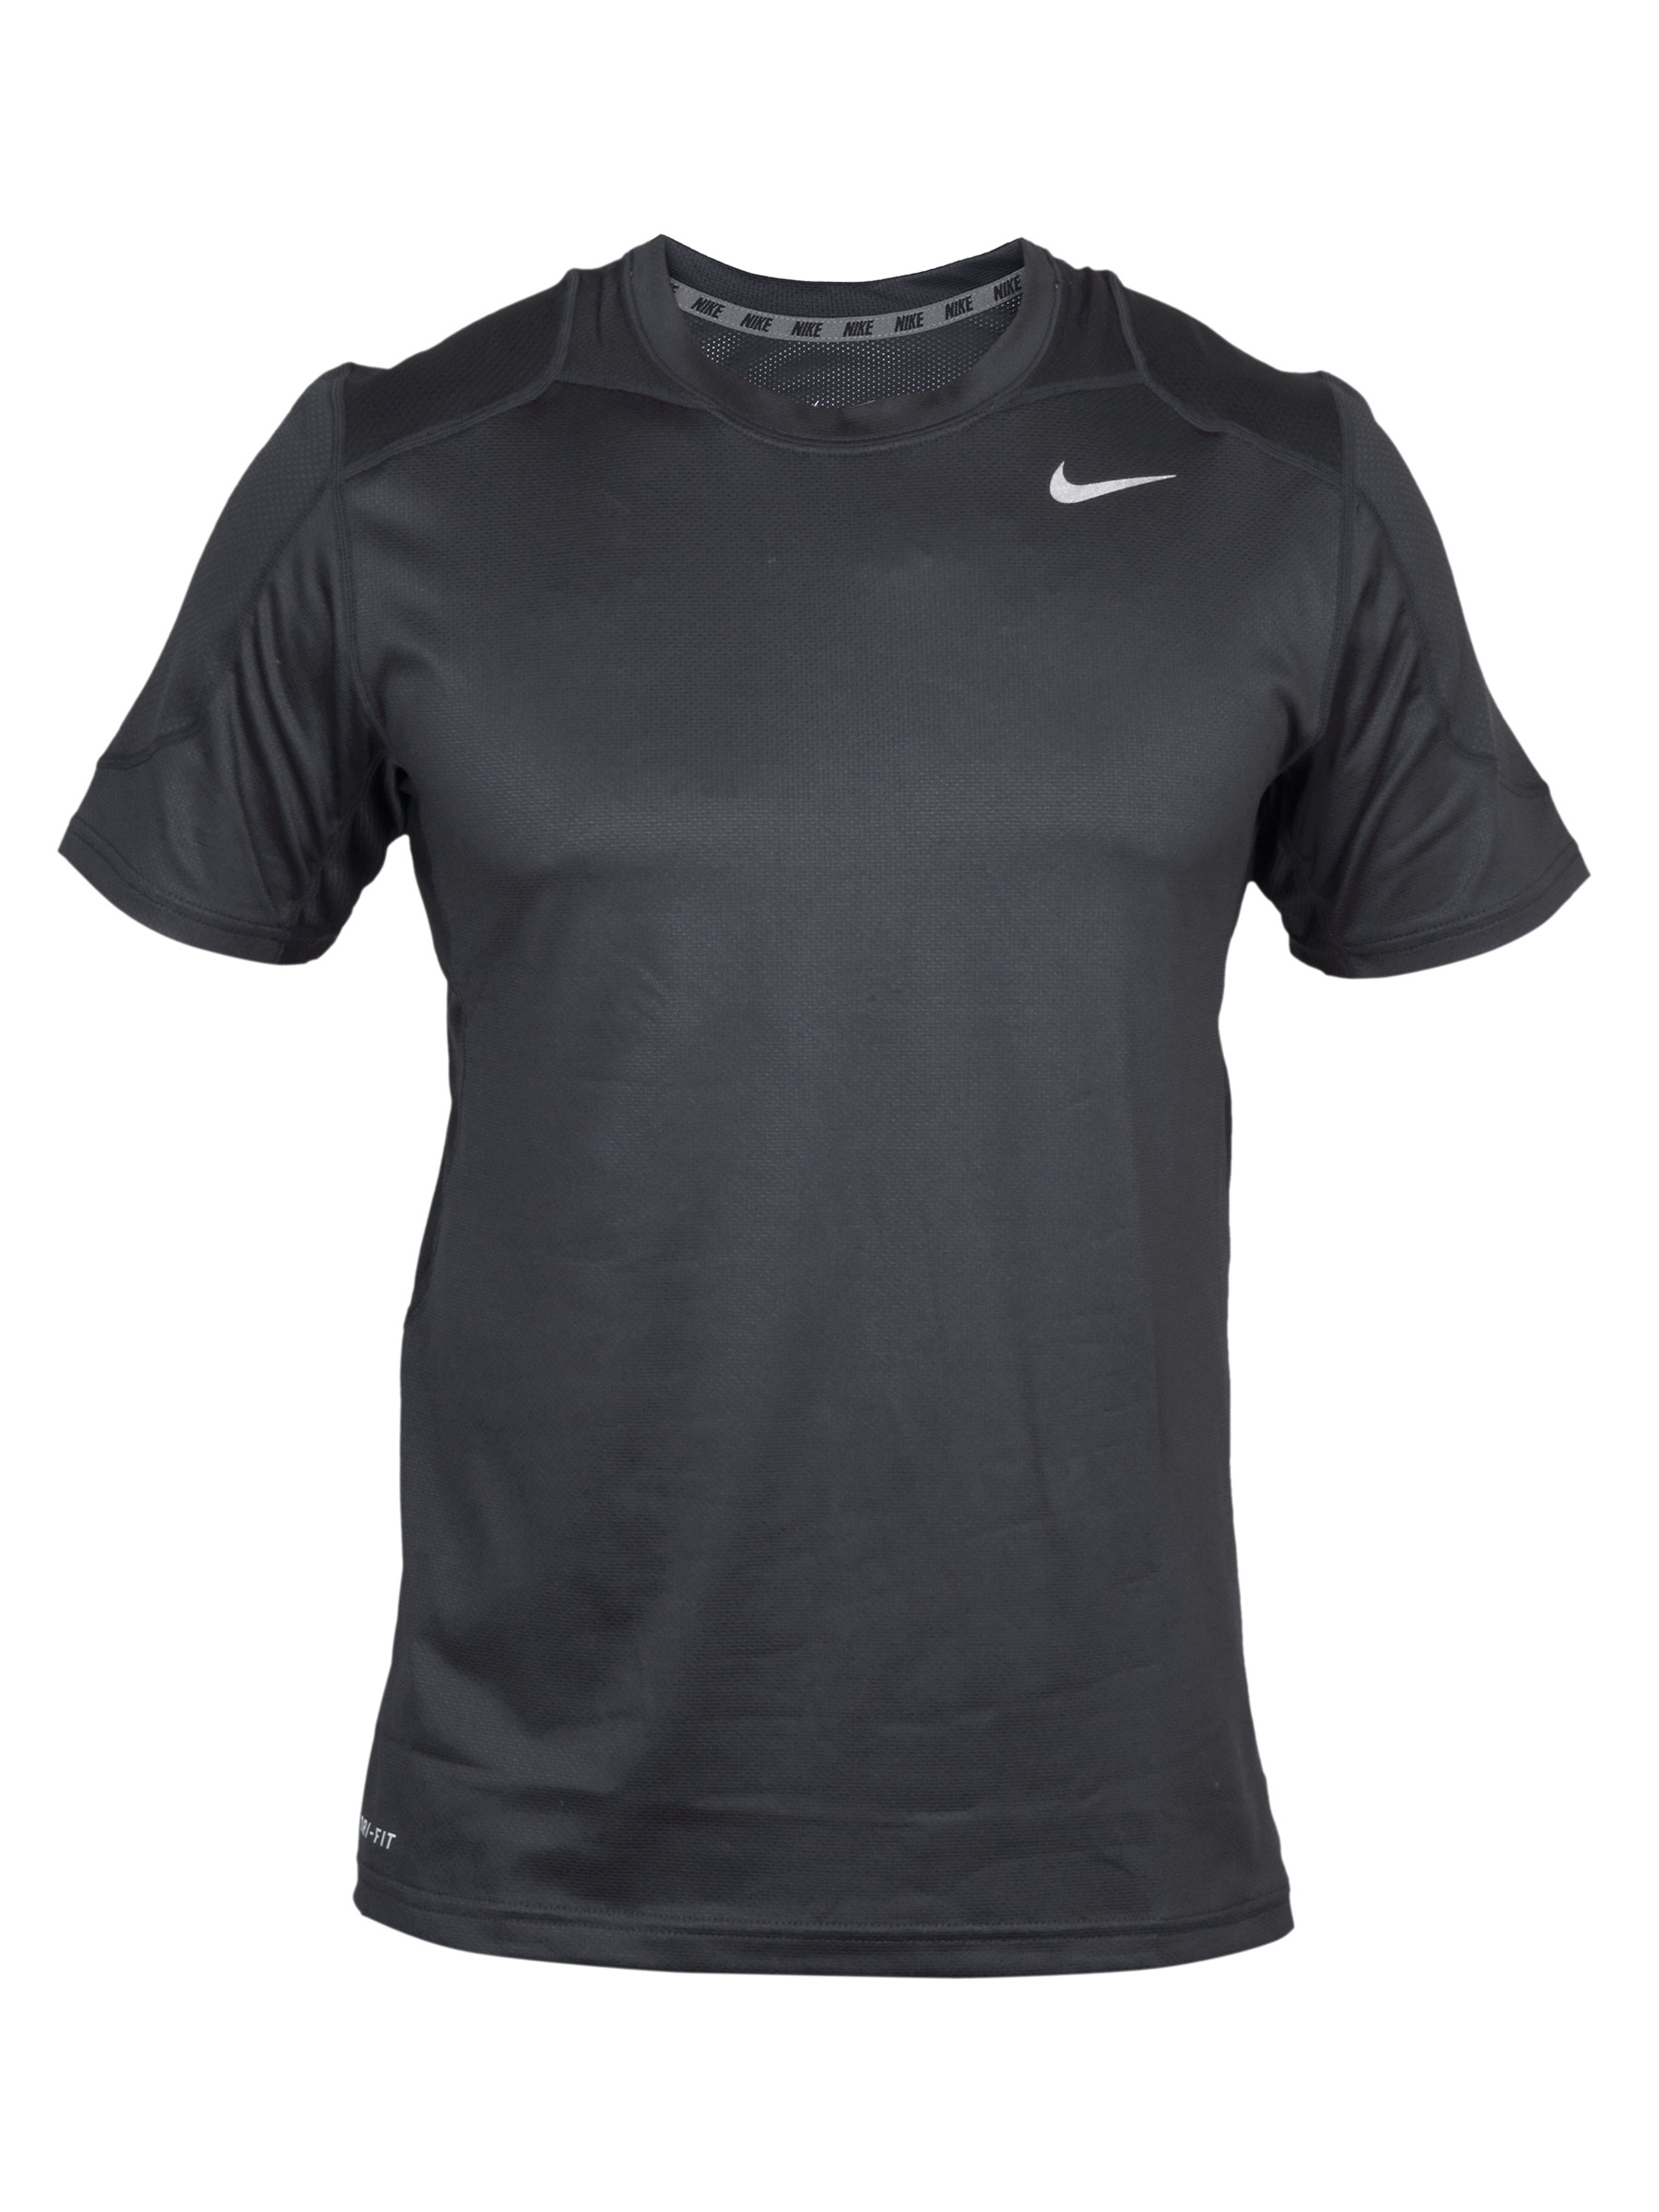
Nike mens As Vapor SS black T-shirt
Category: Apparel / Topwear / Tshirts
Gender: Men
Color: Black
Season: Summer 2011
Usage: Sports